Garsevan Chavchavadze

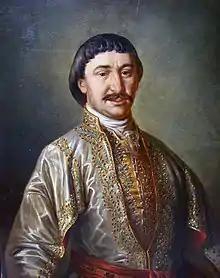

Prince Garsevan Chavchavadze (July 20, 1757 - April 7, 1811) was a Georgian nobleman ("tavadi"), politician and diplomat primarily known as the Georgian ambassador to Imperial Russia.